Thérésa Tallien

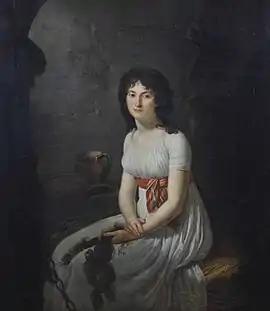
Citizen Tallien in a cell in La Force Prison, by Jean-Louis Laneuville, 1796. Her hair has been cut short and she is holding her locks in her hands.

When her husband fled at the outbreak of the Revolution in 1789, she resumed her maiden name and obtained a divorce in 1791. She took refuge in Bordeaux, where she was supported by her uncle and his family. While in Bordeaux she met Jean Lambert Tallien, Commissioner of the National Convention at the theatre. Some time later she began an affair with him. In December 1793 she appeared as the Goddess of Reason at a large parade organised in Bordeaux by Tallien and his fellow-Commissioner Ysabeau to celebrate the feast of Reason.